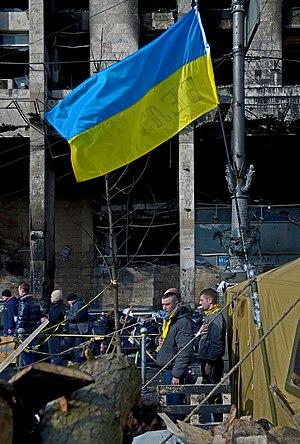
Euromaïdan est le nom donné aux manifestations pro-européennes en Ukraine, ayant débuté le 21 novembre 2013 à la suite de la décision du gouvernement ukrainien de ne pas signer un accord d'association avec l'Union européenne au profit d'un accord avec la Russie. Ces manifestations ont été marquées par de fortes violences entre le 30 novembre et le 8 décembre 2013, qui n'ont fait qu'accroître les mouvements de protestation, avec entre 250 000 et 500 000 manifestants à Kiev. Du 18 au 21 février 2014, des affrontements ont à nouveau éclaté, faisant plus de quatre-vingts morts.